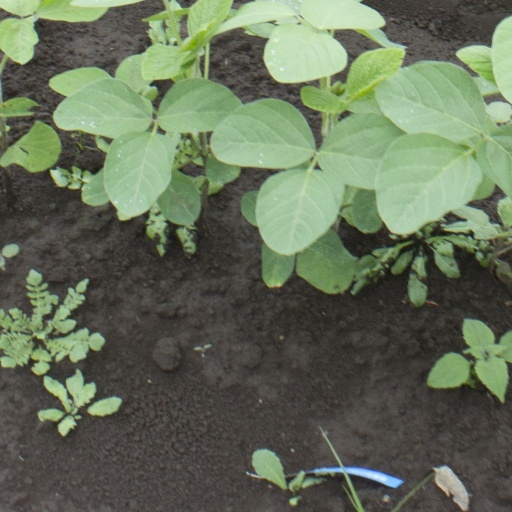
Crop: soybean